Rolando 2

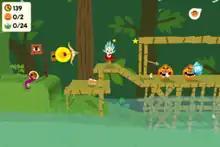
Players tilt the device to guide Rolandos past obstacles to collect crystals and reach the exit within a time limit.

"Rolando 2" consists of 46 different levels, which span six chapters. The levels are in a 2.5D environment, although the Rolandos remain in 2D as in the original. The object in each level is to use the accelerometer and multitouch features on the iPhone or iPod Touch to guide the Rolandos to the exit of each level, while avoiding various traps and pitfalls. Players move Rolandos by tilting the device in the direction that the players want the Rolandos to go in. The players must get a set minimum number of Rolandos to the exit. There are multiple paths players can take to lead the Rolandos to the exit. If a Rolando makes contact with one of a certain type of object (e.g., an enemy), it becomes dazed; if a similar object contacts a dazed Rolando, then the Rolando dies. As a new feature which was not in "Rolando", players can collect crystals that are scattered throughout the levels. The game rates players at the end of each level, according to the number of Rolandos who reach the exit, the time it takes to get the minimum number of Rolandos to the exit, and the number of crystals collected. Throughout the levels there are other devices designed to help the Rolandos out, such as vehicles that move them around the levels, bombs that destroy obstacles, plants that serve as platforms for them, and turrets that can be used to dispatch enemies, and hit targets.